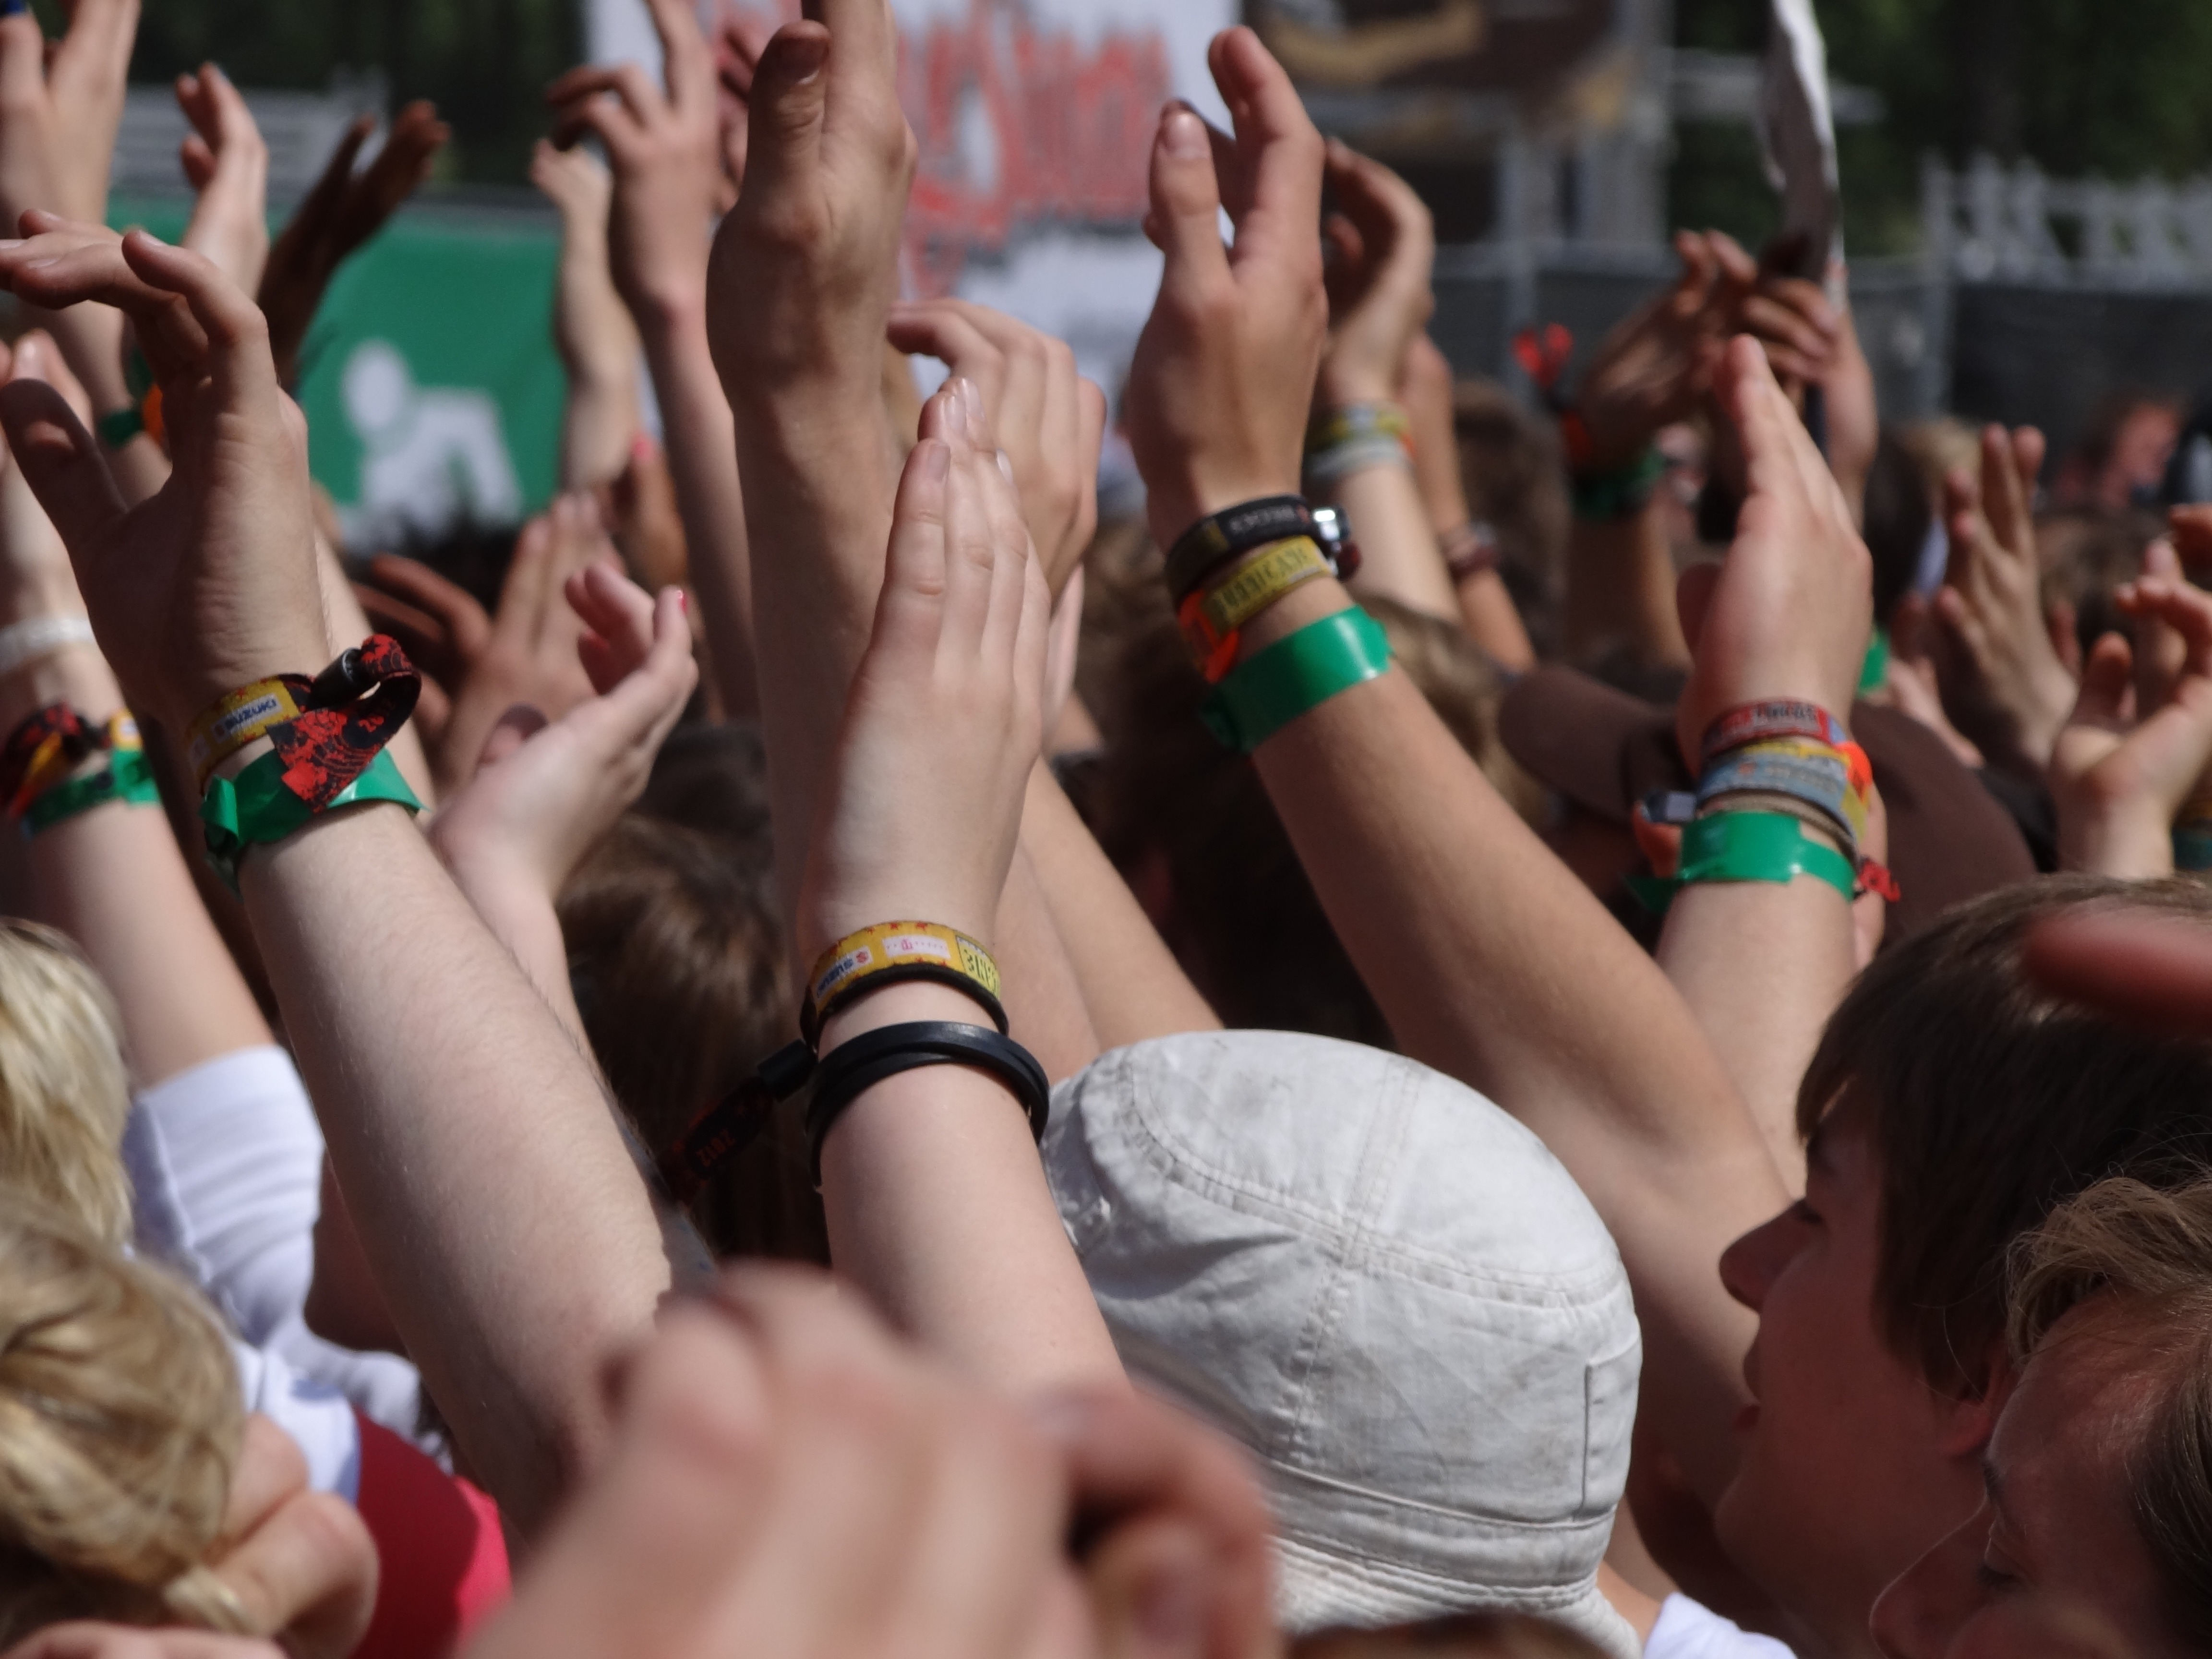
hand, people, woman, meadow, crowd, leg, audience, music festival, festival, wrist, event, applause, pride parade, spring break